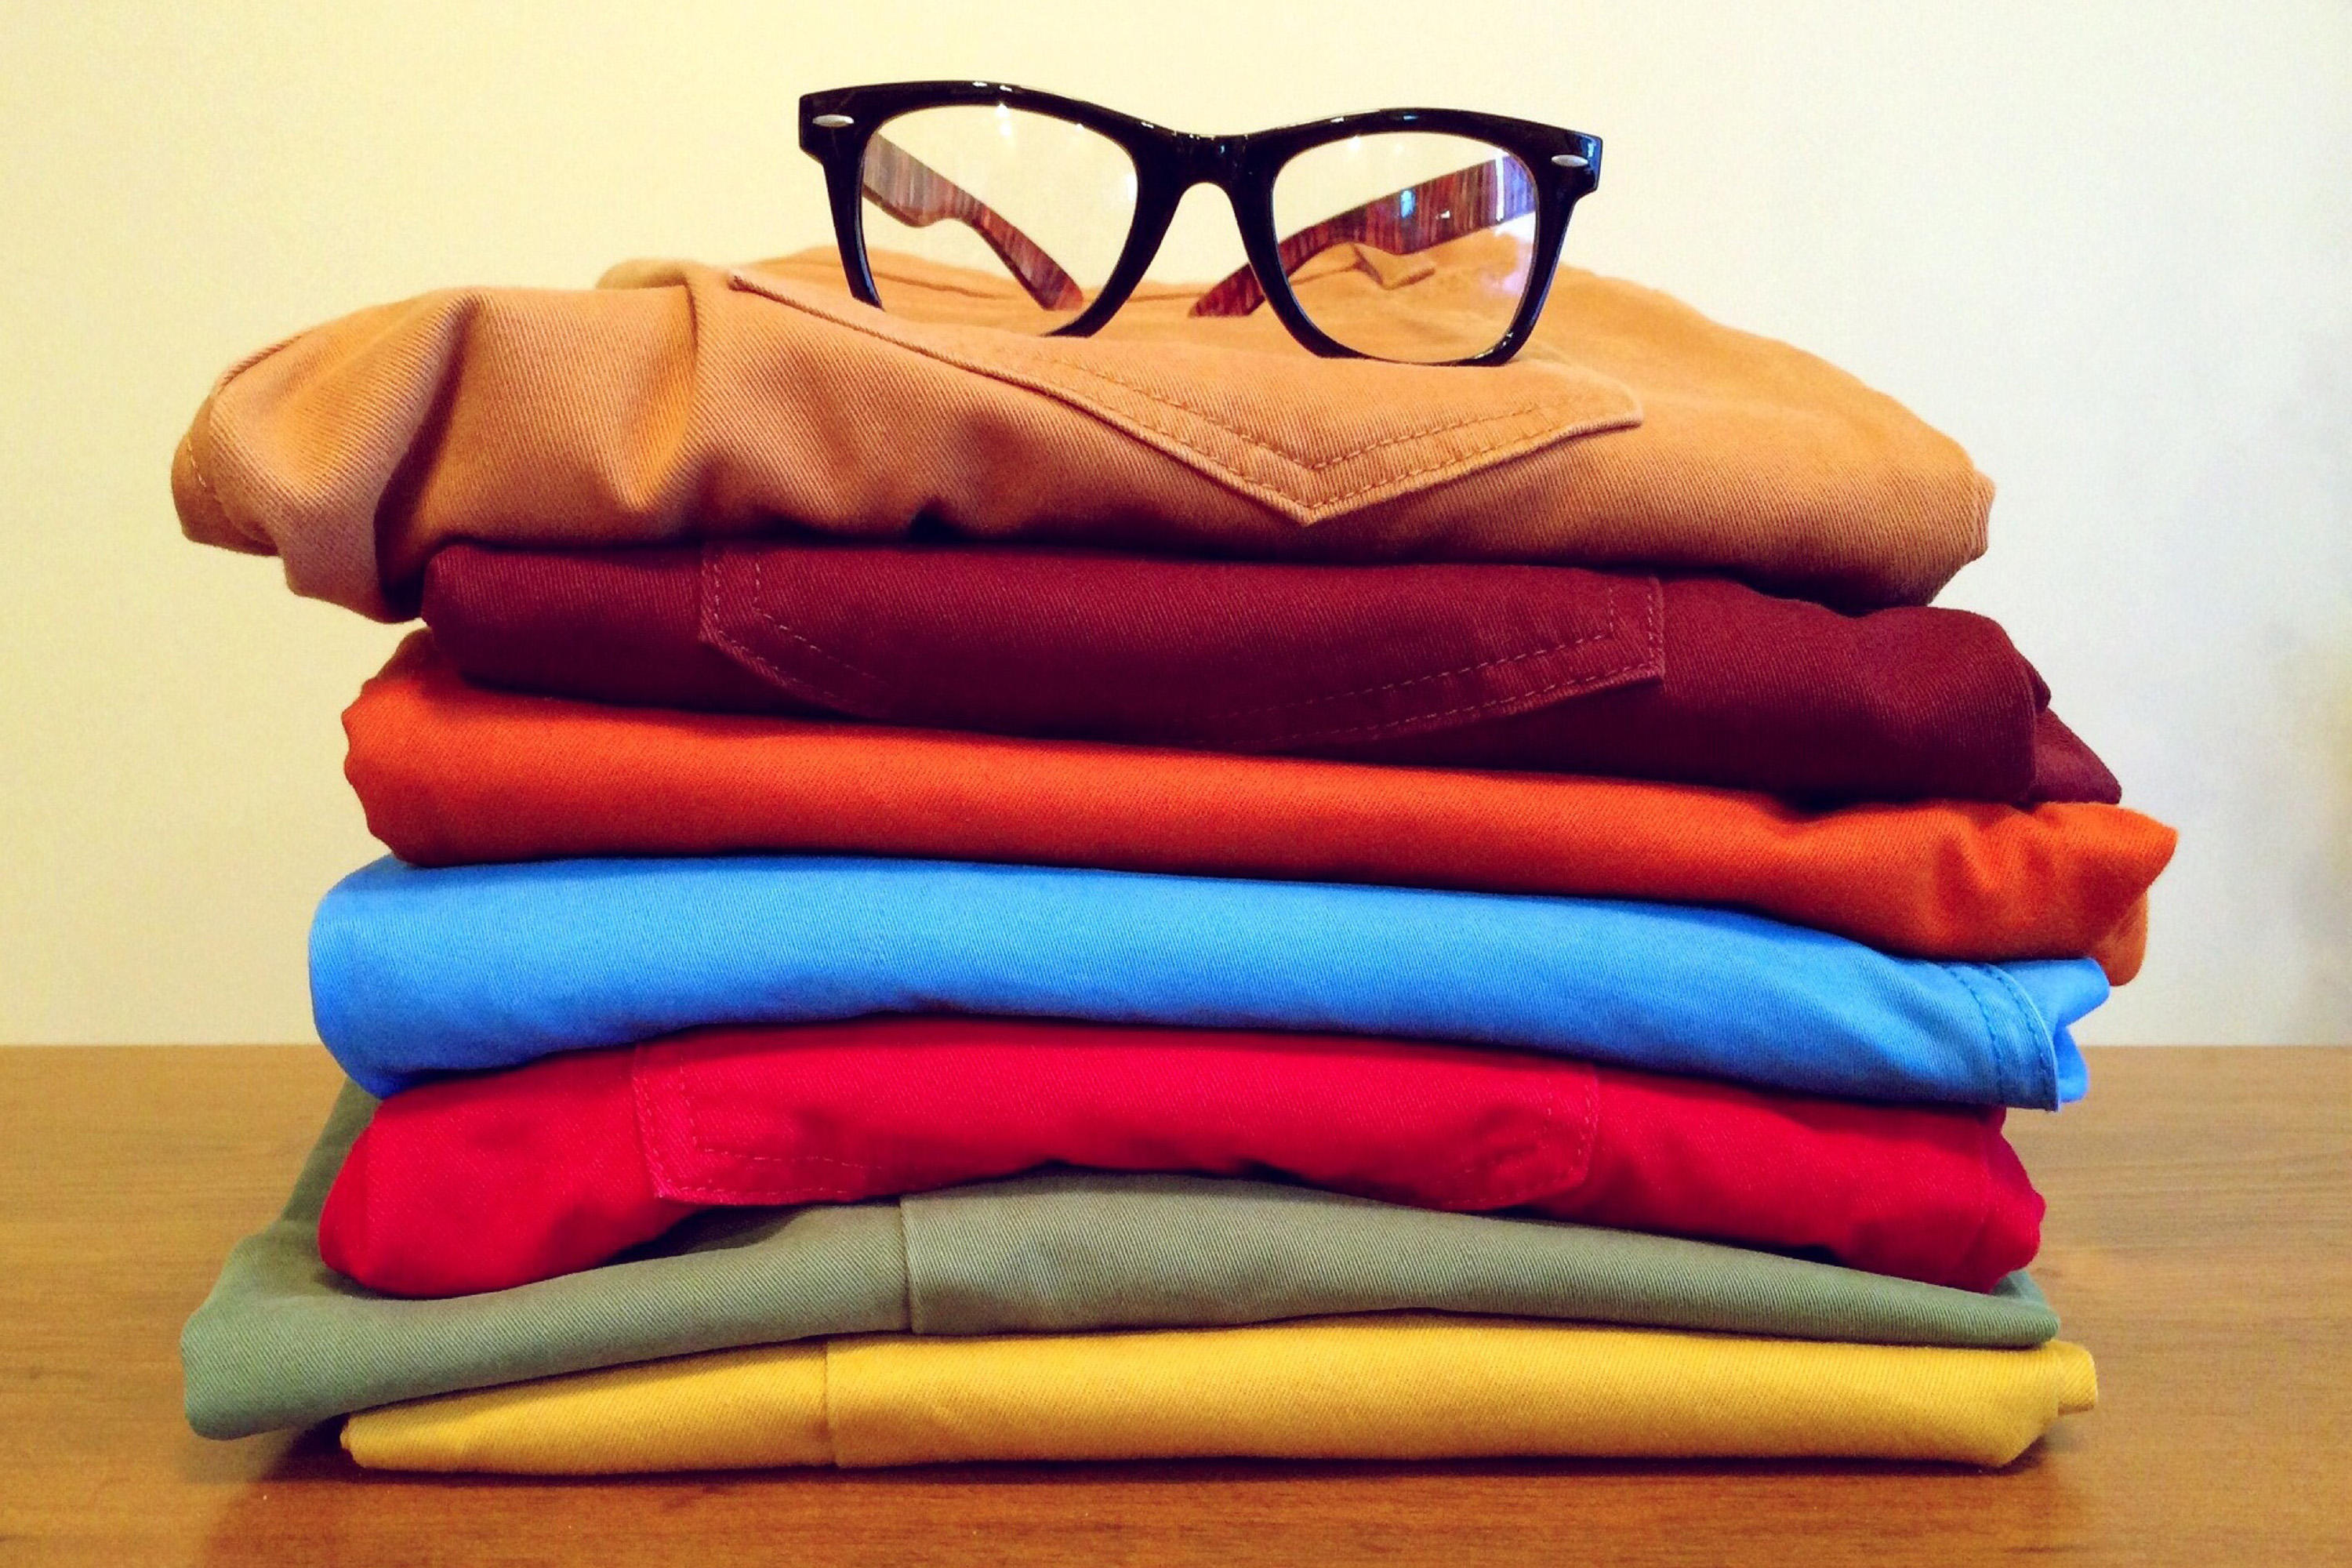
eyewear, glasses, towel, yellow, linens, textile, t shirt, sunglasses, outerwear, vision care, electric blue, pillow, bedding, bed sheet